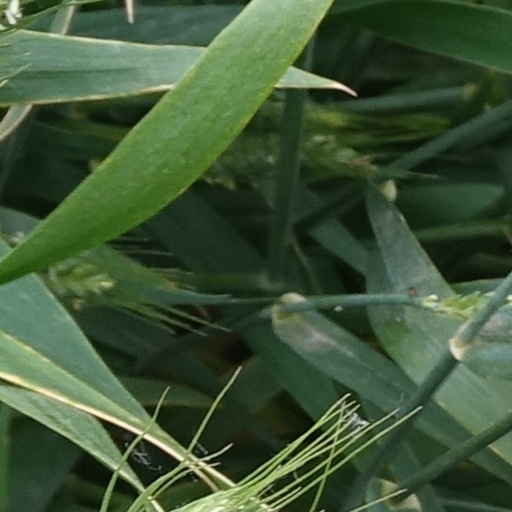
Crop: wheat